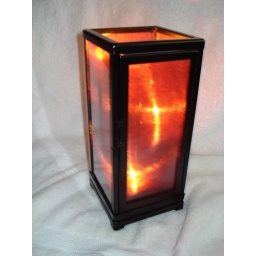
Zen Latern - Hardly used (only as display for candle show) comes in original box and packaging. $50